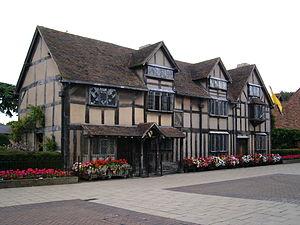
Un cottage est une forme d'architecture vernaculaire traditionnelle de type maison de campagne du Royaume-Uni. Le nom de ce concept typiquement anglais est repris dans plusieurs langues européennes pour désigner une maison de campagne plus ou moins typique. Au Québec, un cottage est une maison unifamiliale de deux étages hors sol.
Les lieux de mémoire littéraires, dans l'acception ordinaire de l'expression, moins large que la définition adoptée par Pierre Nora, désignent les lieux marqués par le souvenir d'une présence d'un écrivain ou d'un événement lié à la littérature.
William Shakespeare est un dramaturge, poète et acteur anglais baptisé le 26 avril 1564 et mort le 23 avril 1616. Surnommé « le Barde » ou le « Barde d'Avon », ou le « Barde immortel », il est souvent considéré comme le plus grand écrivain de la langue anglaise et le plus grand dramaturge de tous les temps. Son œuvre, traduite dans de nombreuses langues, se compose de 39 pièces, 154 sonnets et quelques poèmes supplémentaires, dont certains ne lui sont pas attribués de manière certaine.